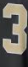
Number: 3